Freedom of religion in Pakistan

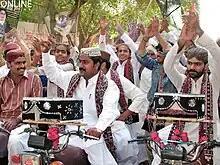
A day out for Secular Sindhi cultural day

Pakistan gained independence in 1947 and was founded upon the concept of two-nation theory. At the time of Pakistan's creation the 'hostage theory' had been espoused. According to this theory the Hindu minority in Pakistan was to be given a fair deal in Pakistan in order to ensure the protection of the Muslim minority in India.